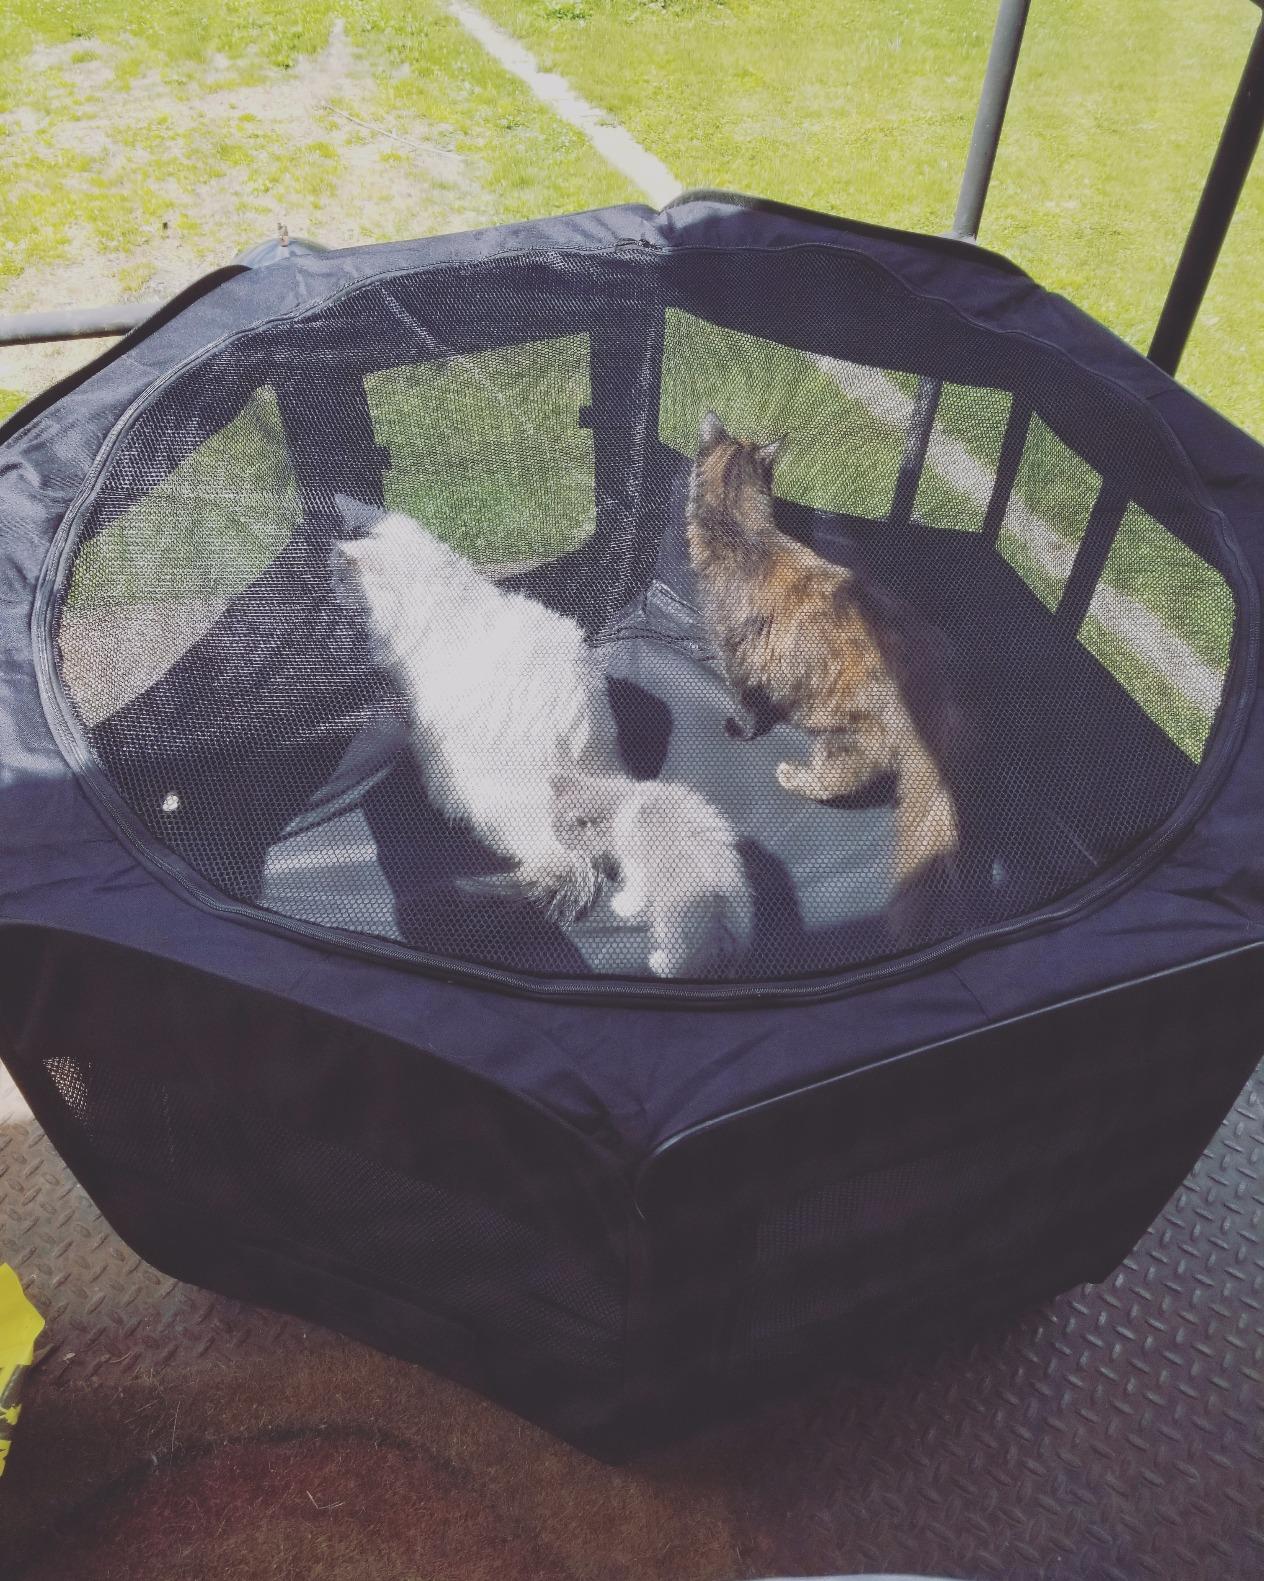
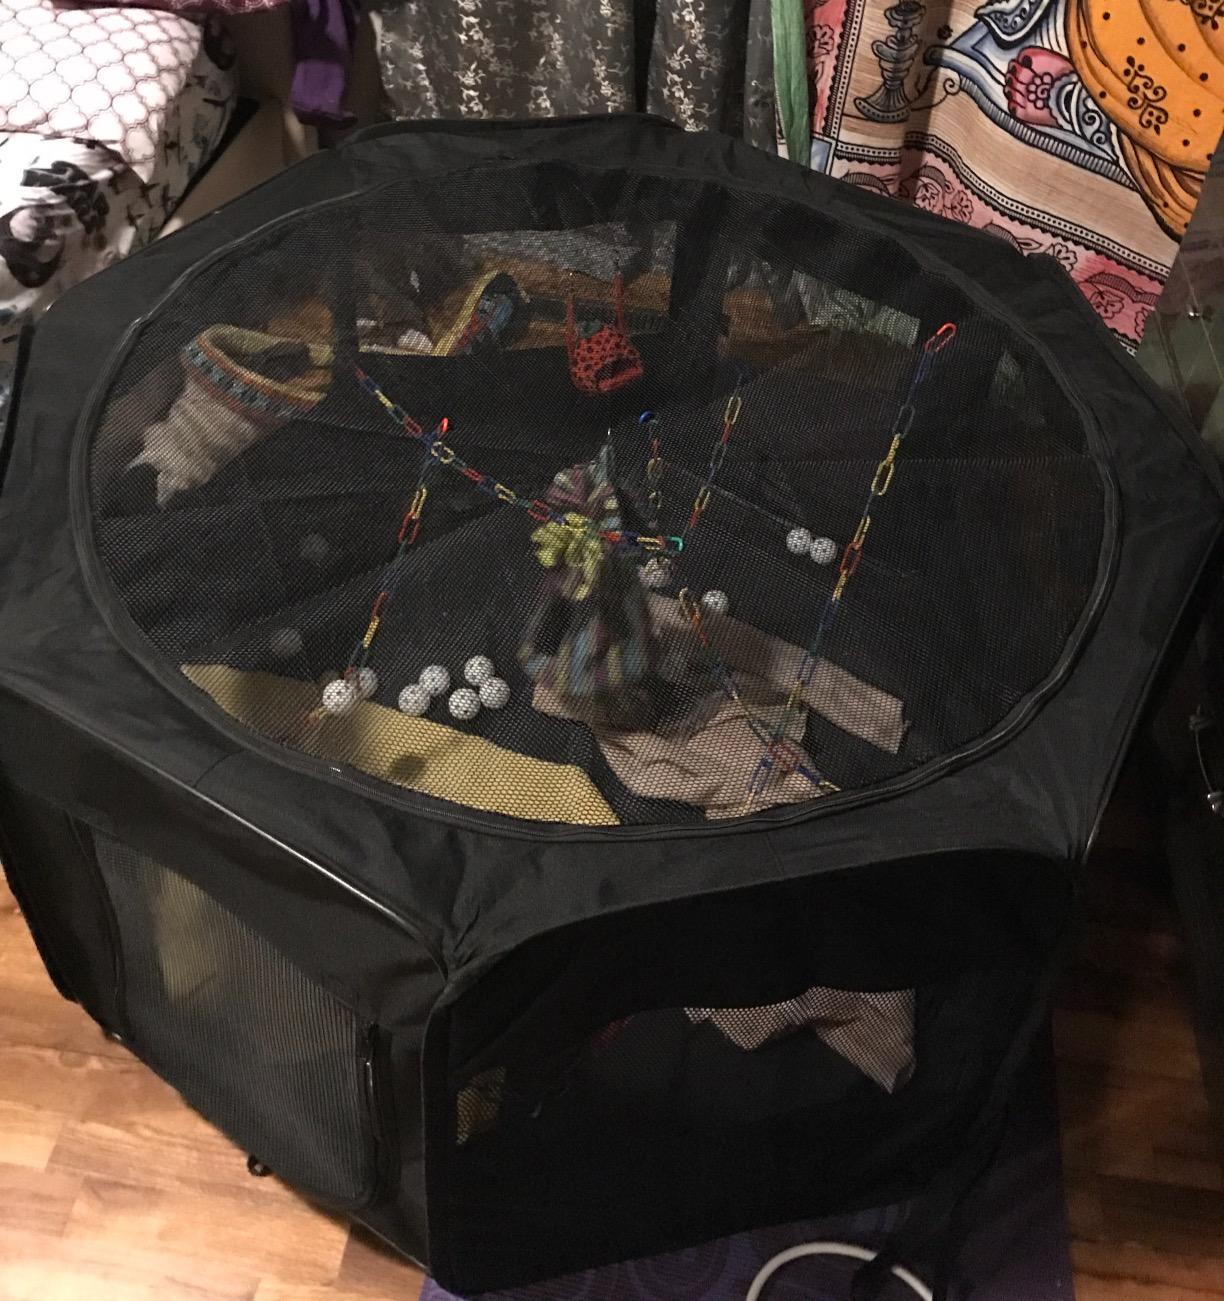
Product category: items_kennel
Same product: yes